Cambridge Branch

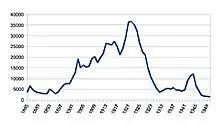
Chart of Cambridge railway station tickets sales 1885–1950

The Cambridge railway yard was located on a tract of land between Queen Street and Lake Te Ko-utu (from which water for the station was pumped) and crossed at its entrance by Lake Street.